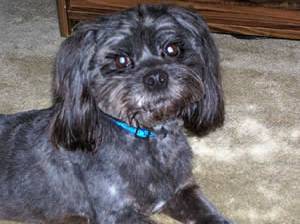
Label: dog